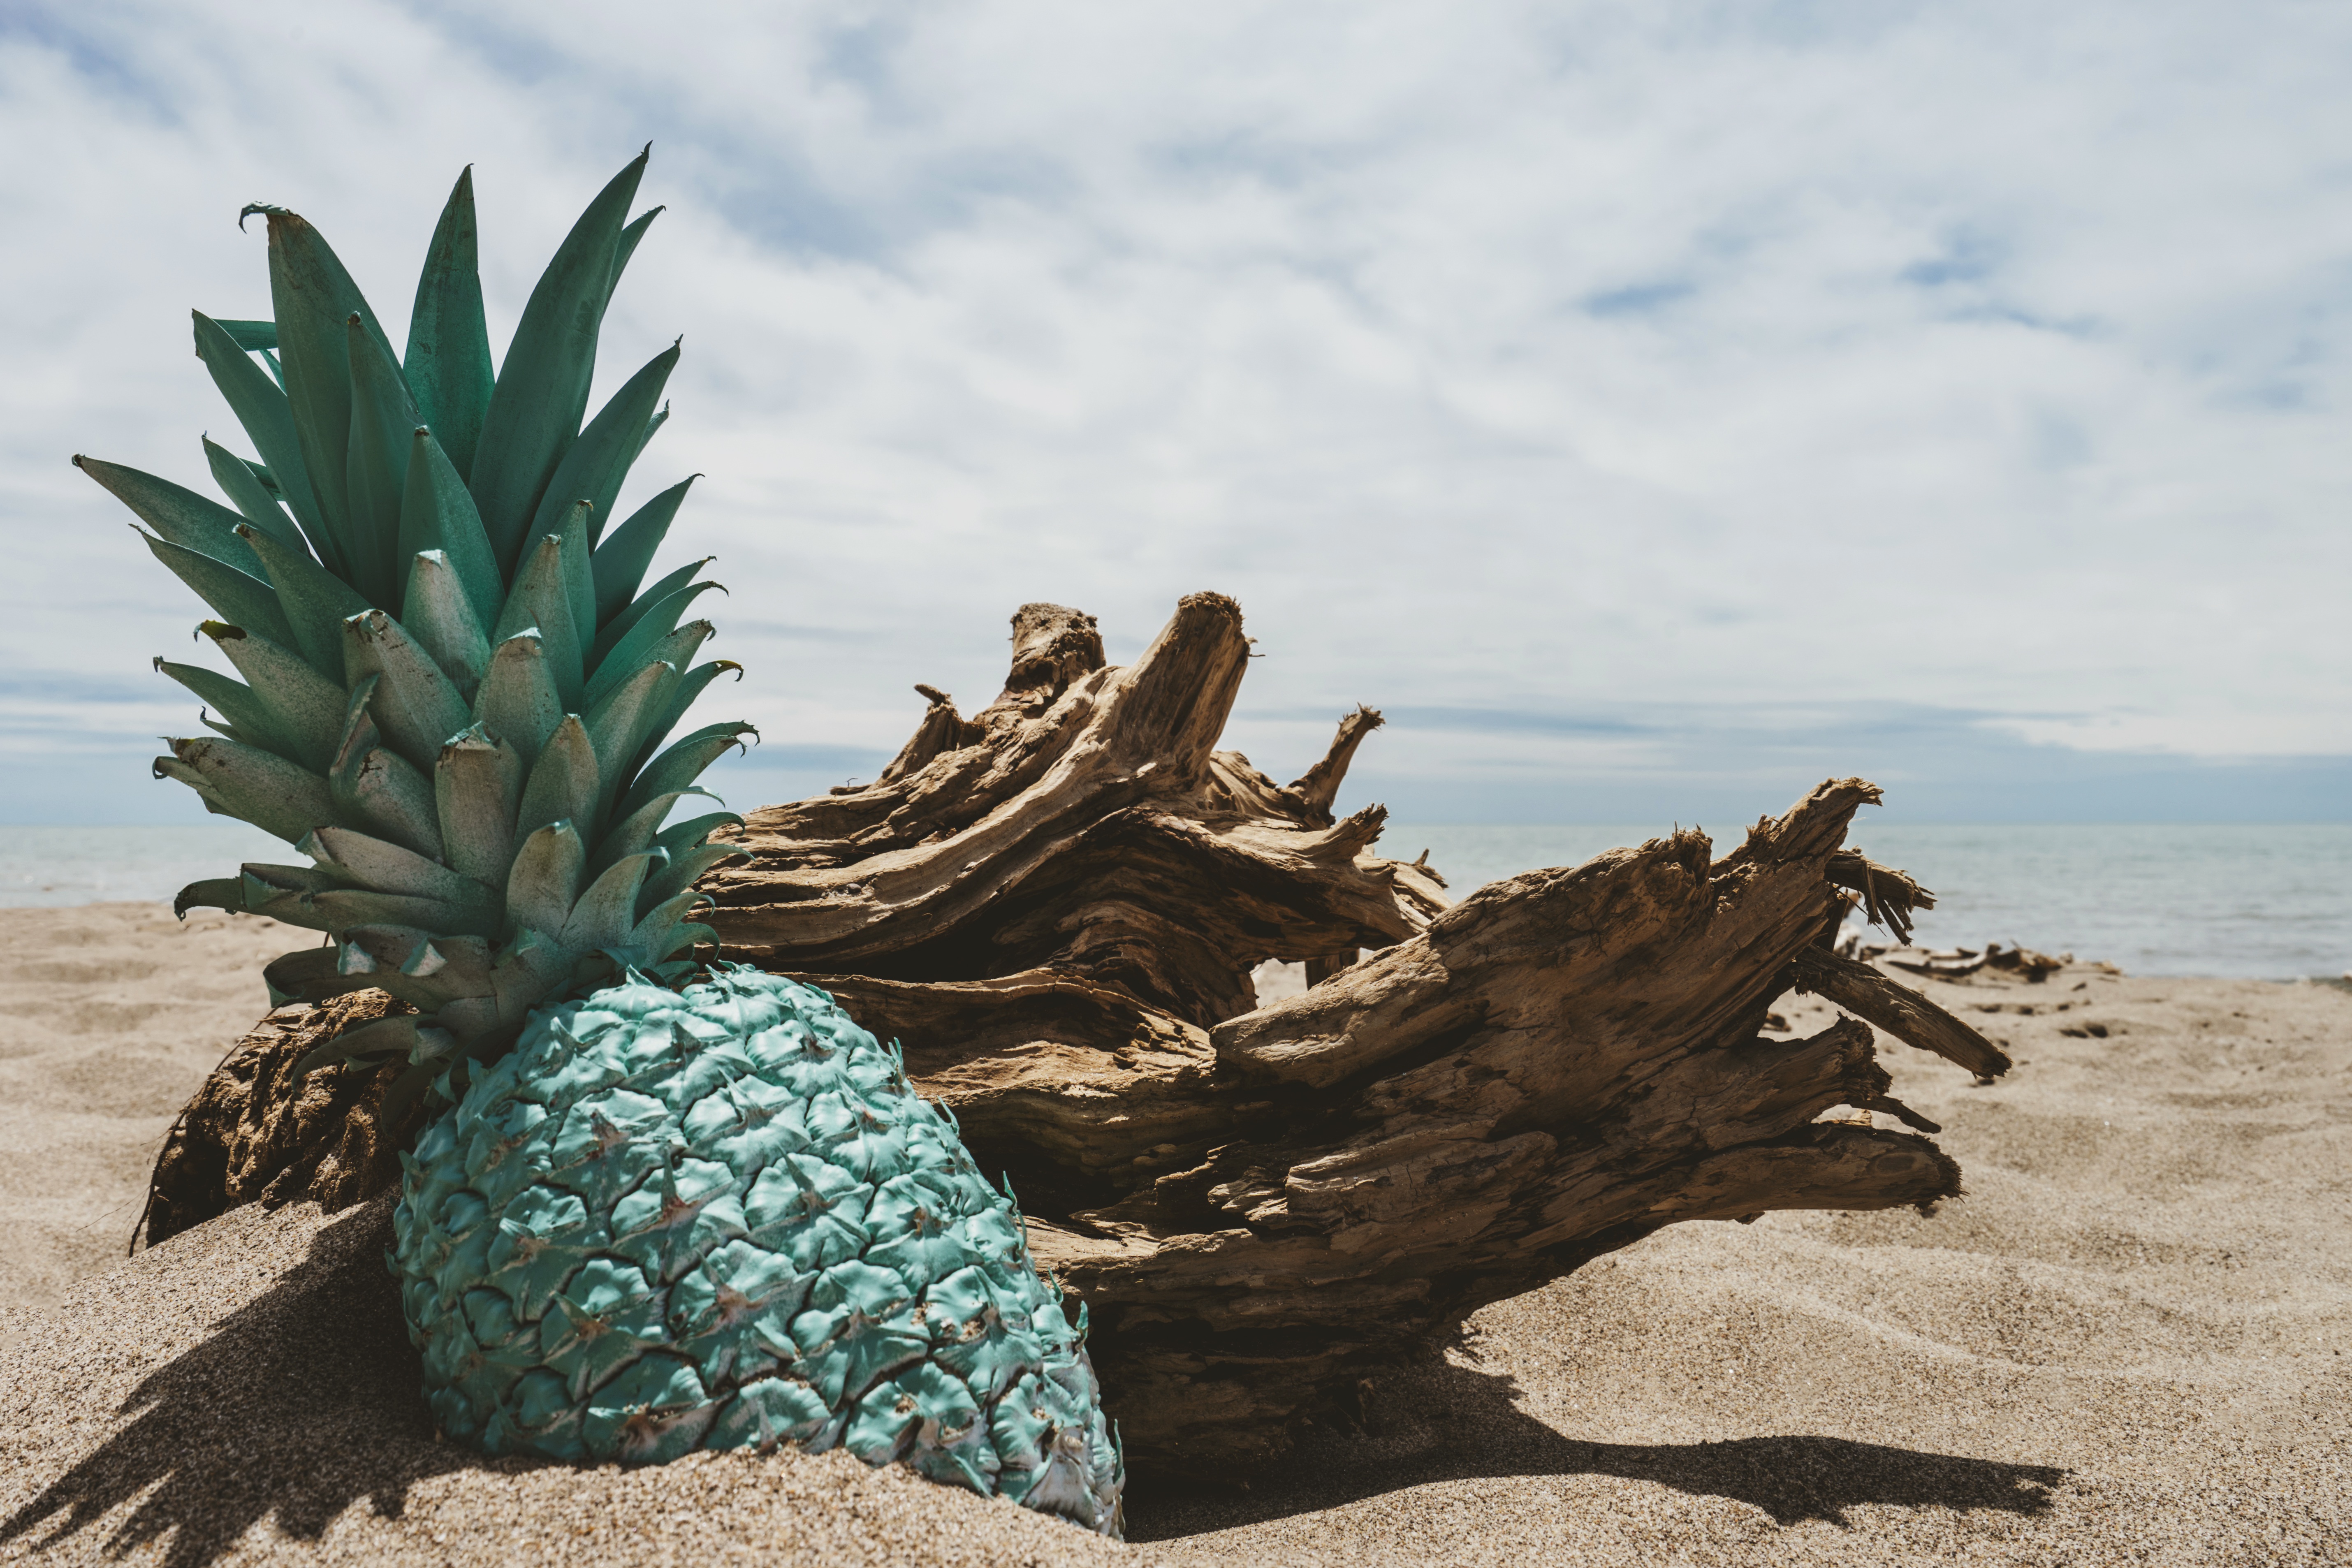
sand, rock, plant, material, natural environment, grass family, arecales